Tishbe

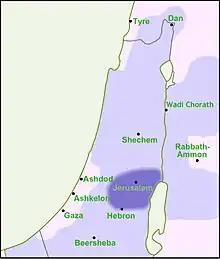
Tishbe: the likely location near the stream of Chorath, identified here with today's Wadi al-Yabis

Tishbe has for a long time been identified as the historical town of Listib in Gilead, due to its location and the similarity between the ancient Hebrew name and the Arabic name, "el-Istib", but the 1915 International Standard Bible Encyclopedia refutes the identification because el-Istib has only been established during the Byzantine period. The ruins of Listib are located 13 kilometres north of the Jabbok River in Gilead, known in Arabic as the Zarqa River, just west of biblical Mahanaim, a short distance beyond the northwest limits of Ajloun in the Ajloun Governorate in northern Jordan. However, Listib is known to have been uninhabited during the time of the Northern Kingdom of Israel.